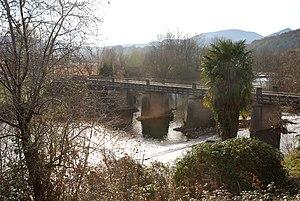
La Nive est une rivière française du Pays basque, dans le département des Pyrénées-Atlantiques, affluent en rive gauche de l'Adour.
Ustaritz est une commune française, située dans l’ouest du département des Pyrénées-Atlantiques en région Nouvelle-Aquitaine, et chef-lieu du canton homonyme. Elle s’est développée sur la Nive, à la limite du cours navigable de cet affluent de l’Adour, et sur la route napoléonienne qui suit les crêtes entre Bayonne et Hasparren.